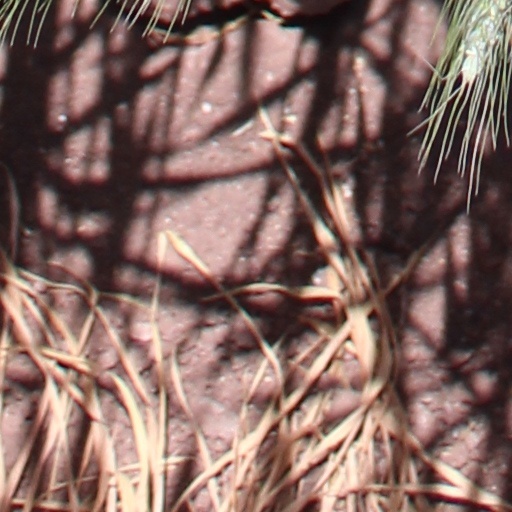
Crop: wheat